Aik Din Geo Kay Sath

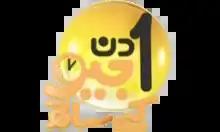

Aik Din Geo Kay Sath is a Geo News television series, featuring interviews of politicians, film stars, musicians and athletes. It is hosted by Sohail Warraich.